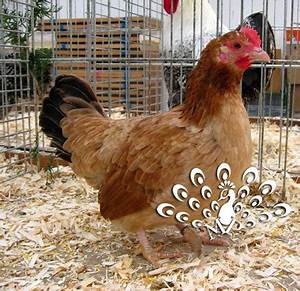
Label: chicken